Gregor Zupanc

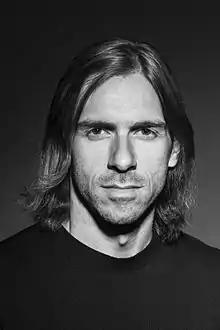

His feature film "Mediteran" was shown at the Independent Film Festival in Los Angeles in December 2008 and premiered domestically in 2009.